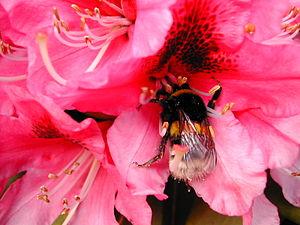
pollinisation d'une fleur par un insecte
La pollinisation est, chez les plantes à fleur, le transport du pollen des organes de reproduction mâle vers le organes de reproduction femelle qui va permettre la reproduction sexuée. La pollinisation est une étape préalable à la fécondation dans le cycle de vie de ces plantes.